Too Tough to Kill

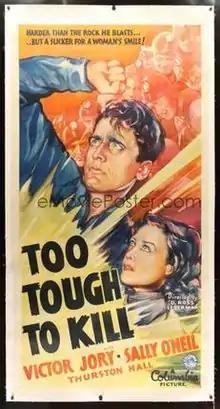
Film poster

Too Tough to Kill is a 1935 American drama film directed by D. Ross Lederman and starring Victor Jory.